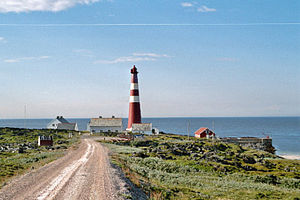
Slettnes fyr
Slettnes fyr, verdens nordligste fastlandsfyr i 2005
Slettnes fyr er verdens nordligste fyr på fastland, og ligger i Gamvik kommune i Troms og Finnmark fylke i Norge. Fyret er 39 meter højt, og det eneste støbejernsfyr i Finnmark. Fyret ligger ca. 8 meter over havet.